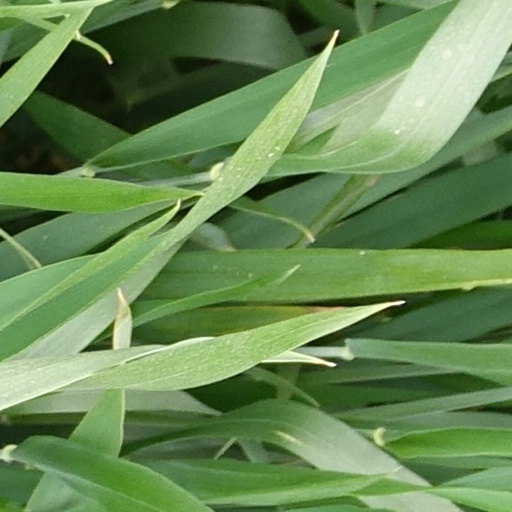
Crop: wheat